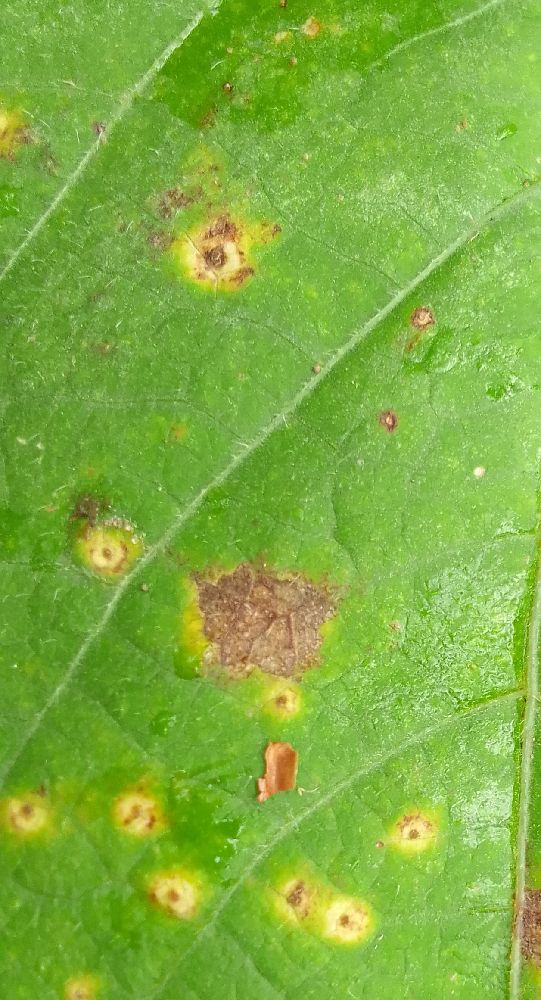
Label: rust